Ethiopian swallow

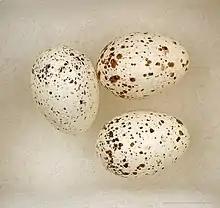
" Hirundo aethiopica "- MHNT

The Ethiopian swallow (Hirundo aethiopica) is a species of bird in the family Hirundinidae. Although it is non-migratory, its range is wide, extending from Benin to Burkina Faso, Cameroon, Central African Republic, Chad, Democratic Republic of the Congo, Ivory Coast, Eritrea, Ethiopia, Ghana, Guinea, Israel, Kenya, Mali, Niger, Nigeria, Senegal, Somalia, Sudan, Tanzania, Togo, Uganda.